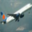
Label: airplane